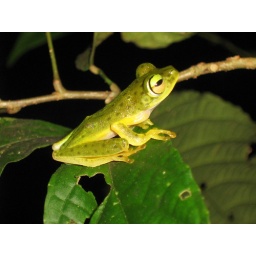
Rhacophorus monticola (Tuwa flying frog). Found in the Lambusango forest reserve, South-East Sulawesi